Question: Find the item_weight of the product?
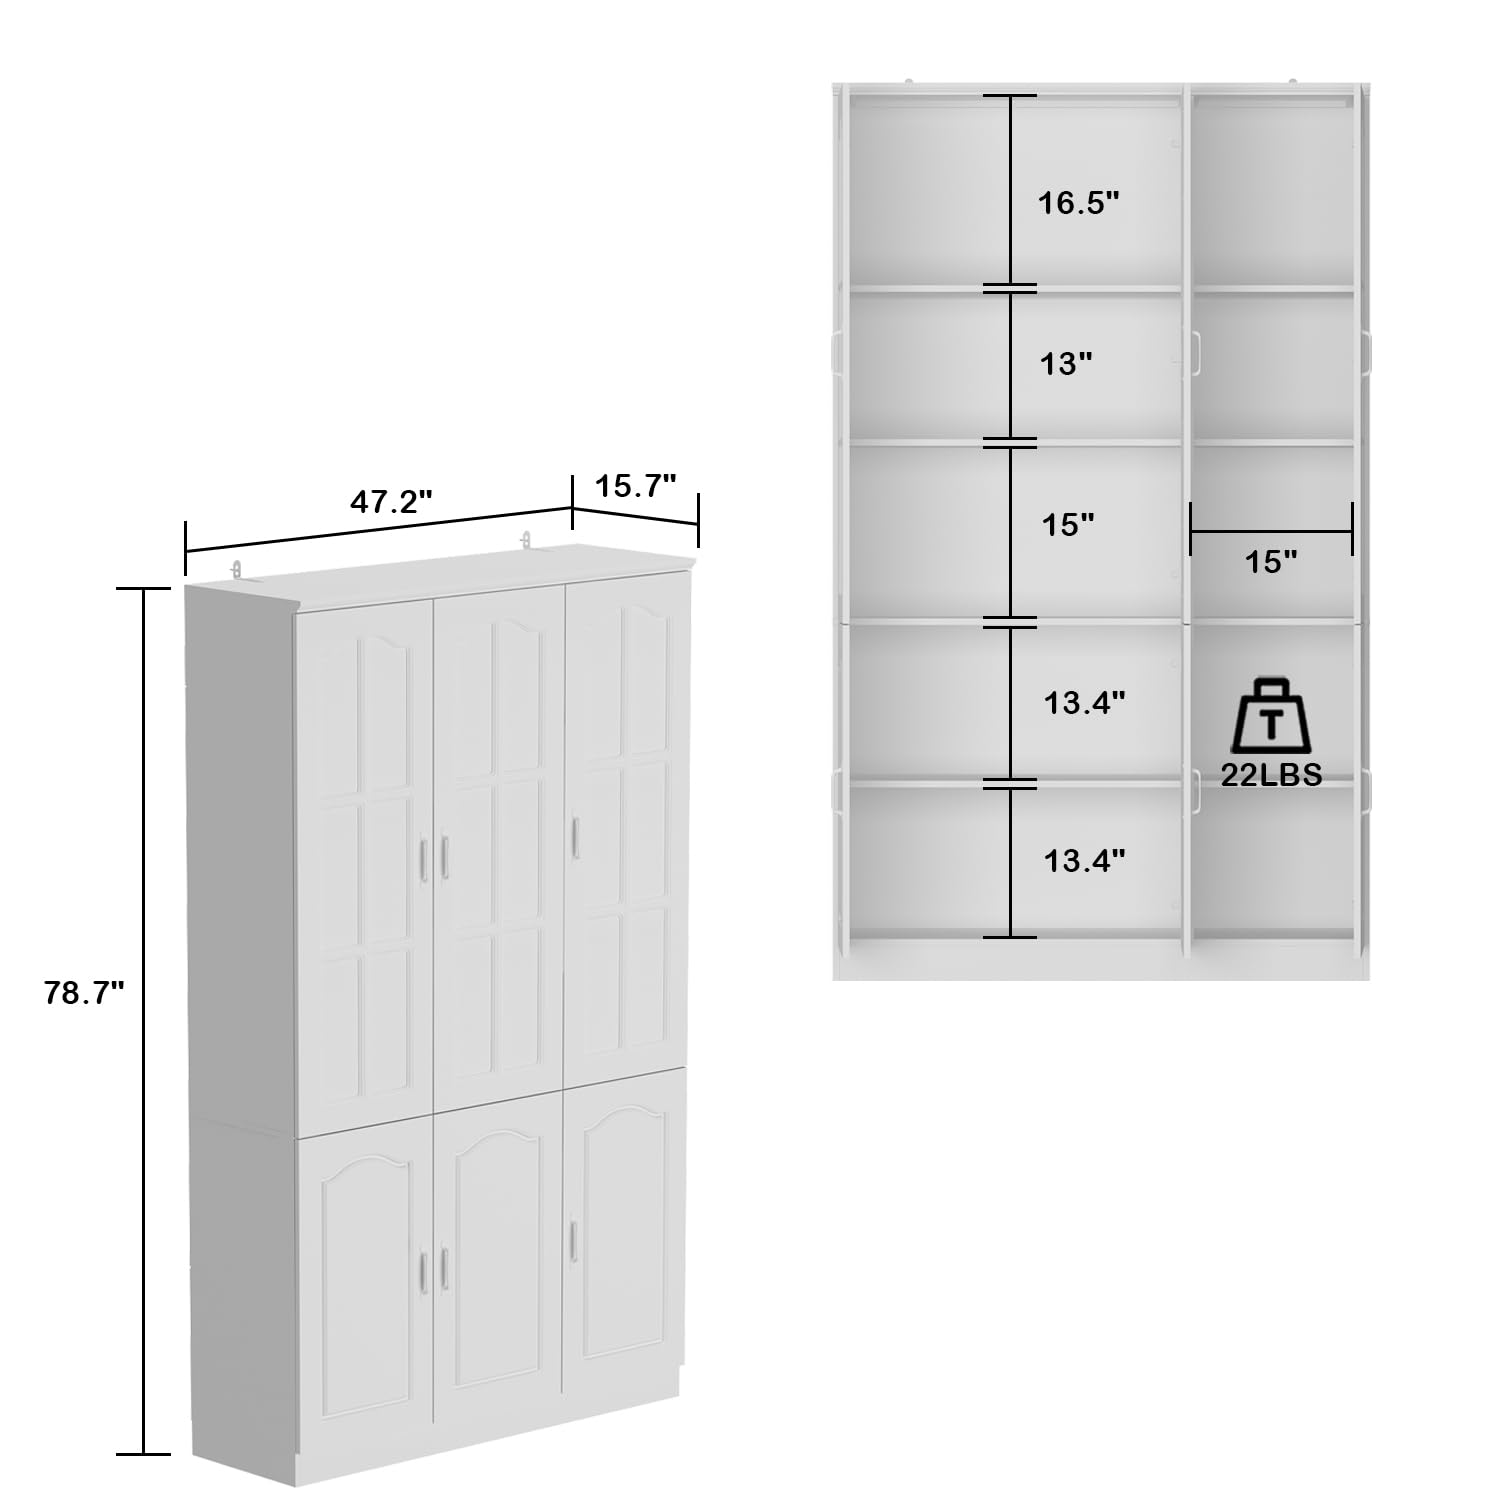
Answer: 22.0 pound